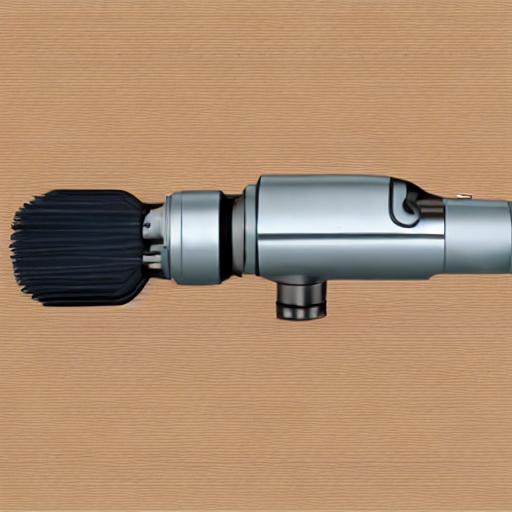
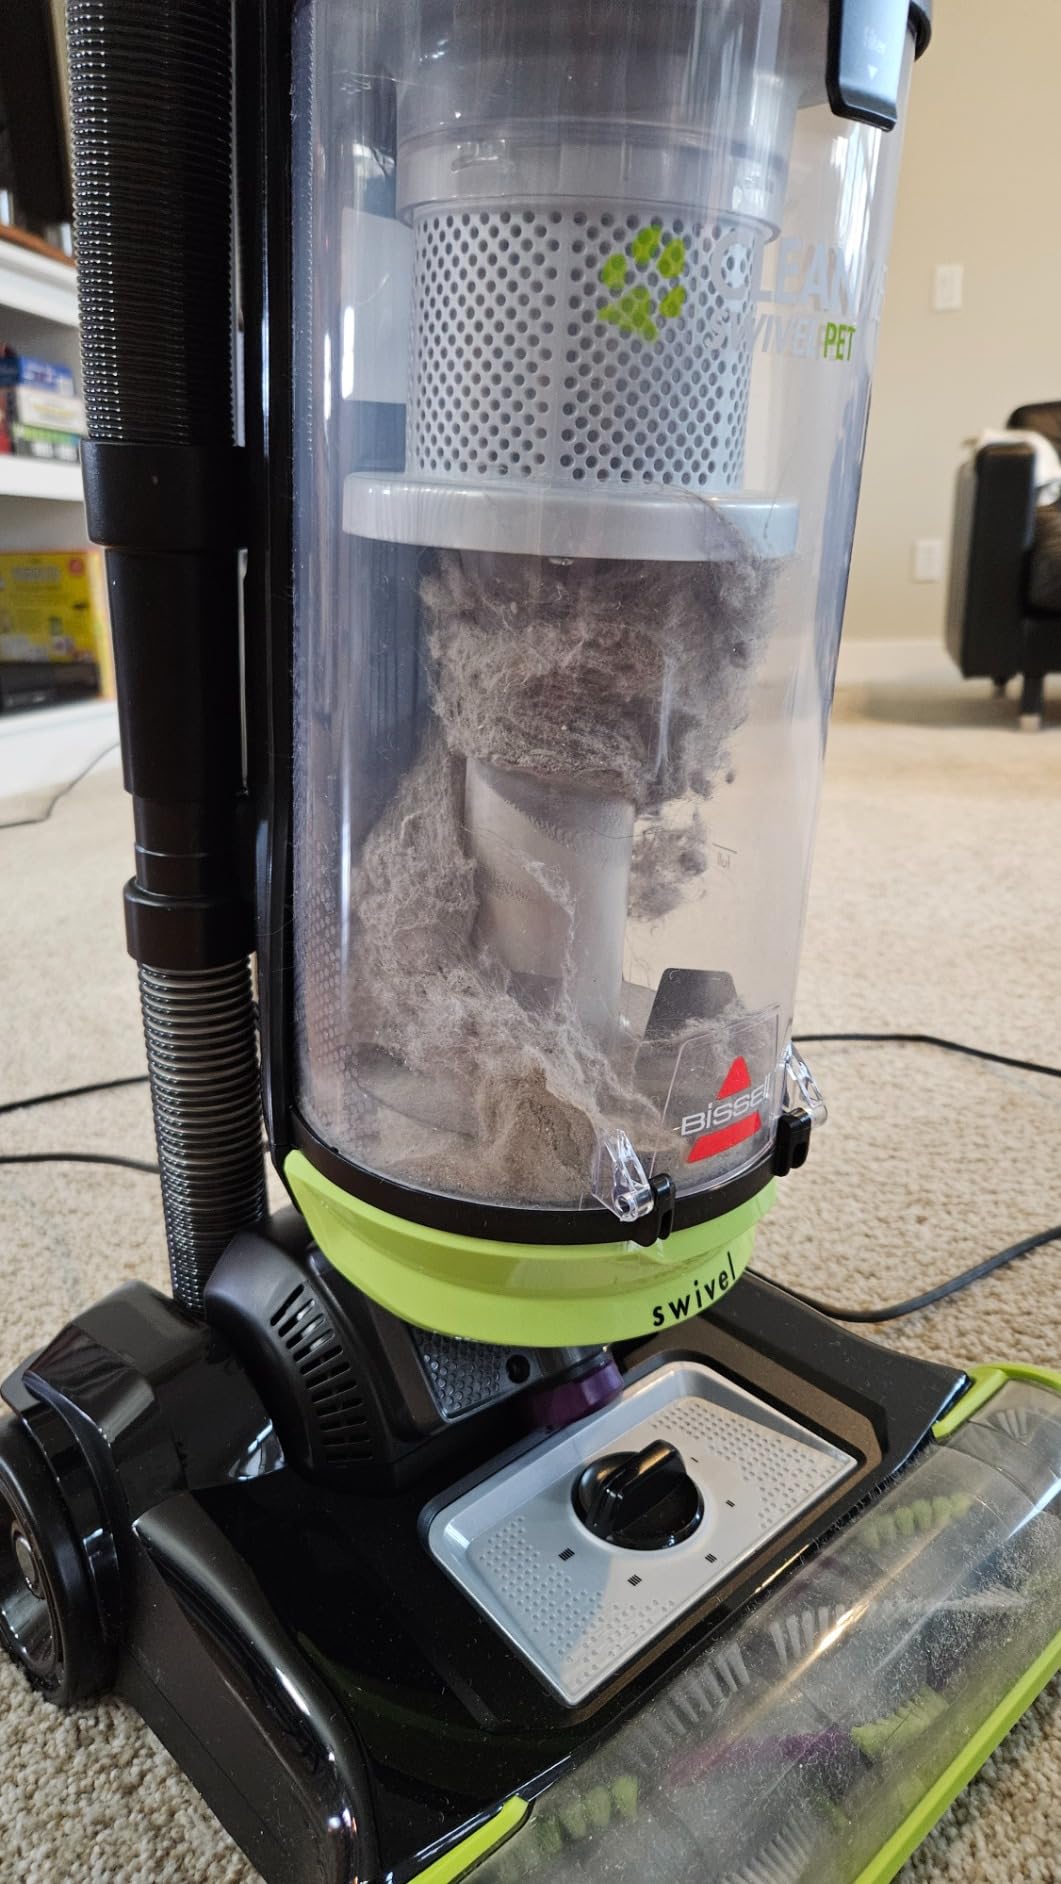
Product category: items_vacuum
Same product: no